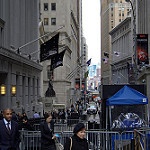
Scene: Outdoor